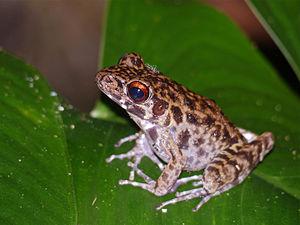
Pulchrana est un genre d'amphibiens de la famille des Ranidae.